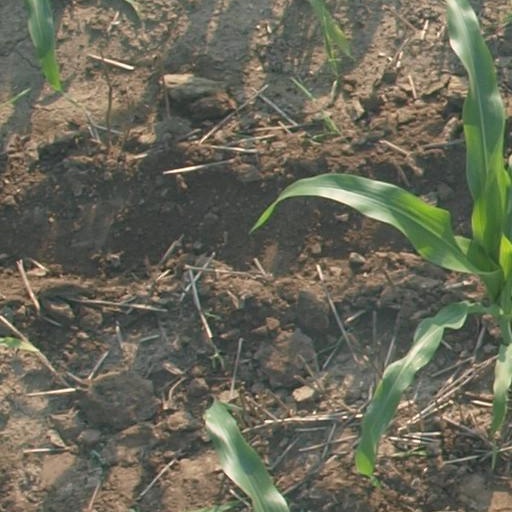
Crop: maize; corn